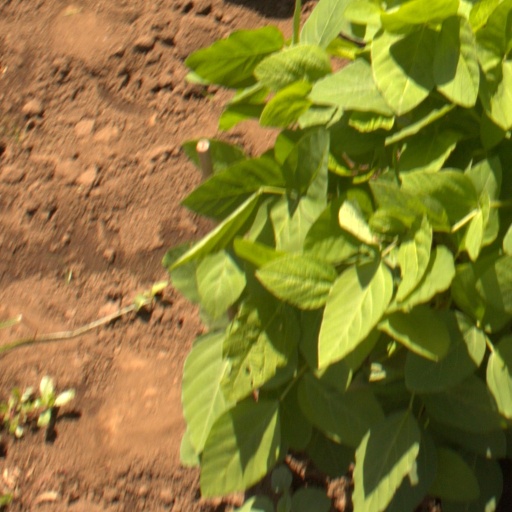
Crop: soybean